Petronella Dunois

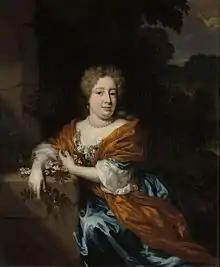
Portrait by Nicolaes Maes

Petronella Dunois (1650–1695) was a Dutch art collector, known for her dollhouse in the Rijksmuseum in Amsterdam.